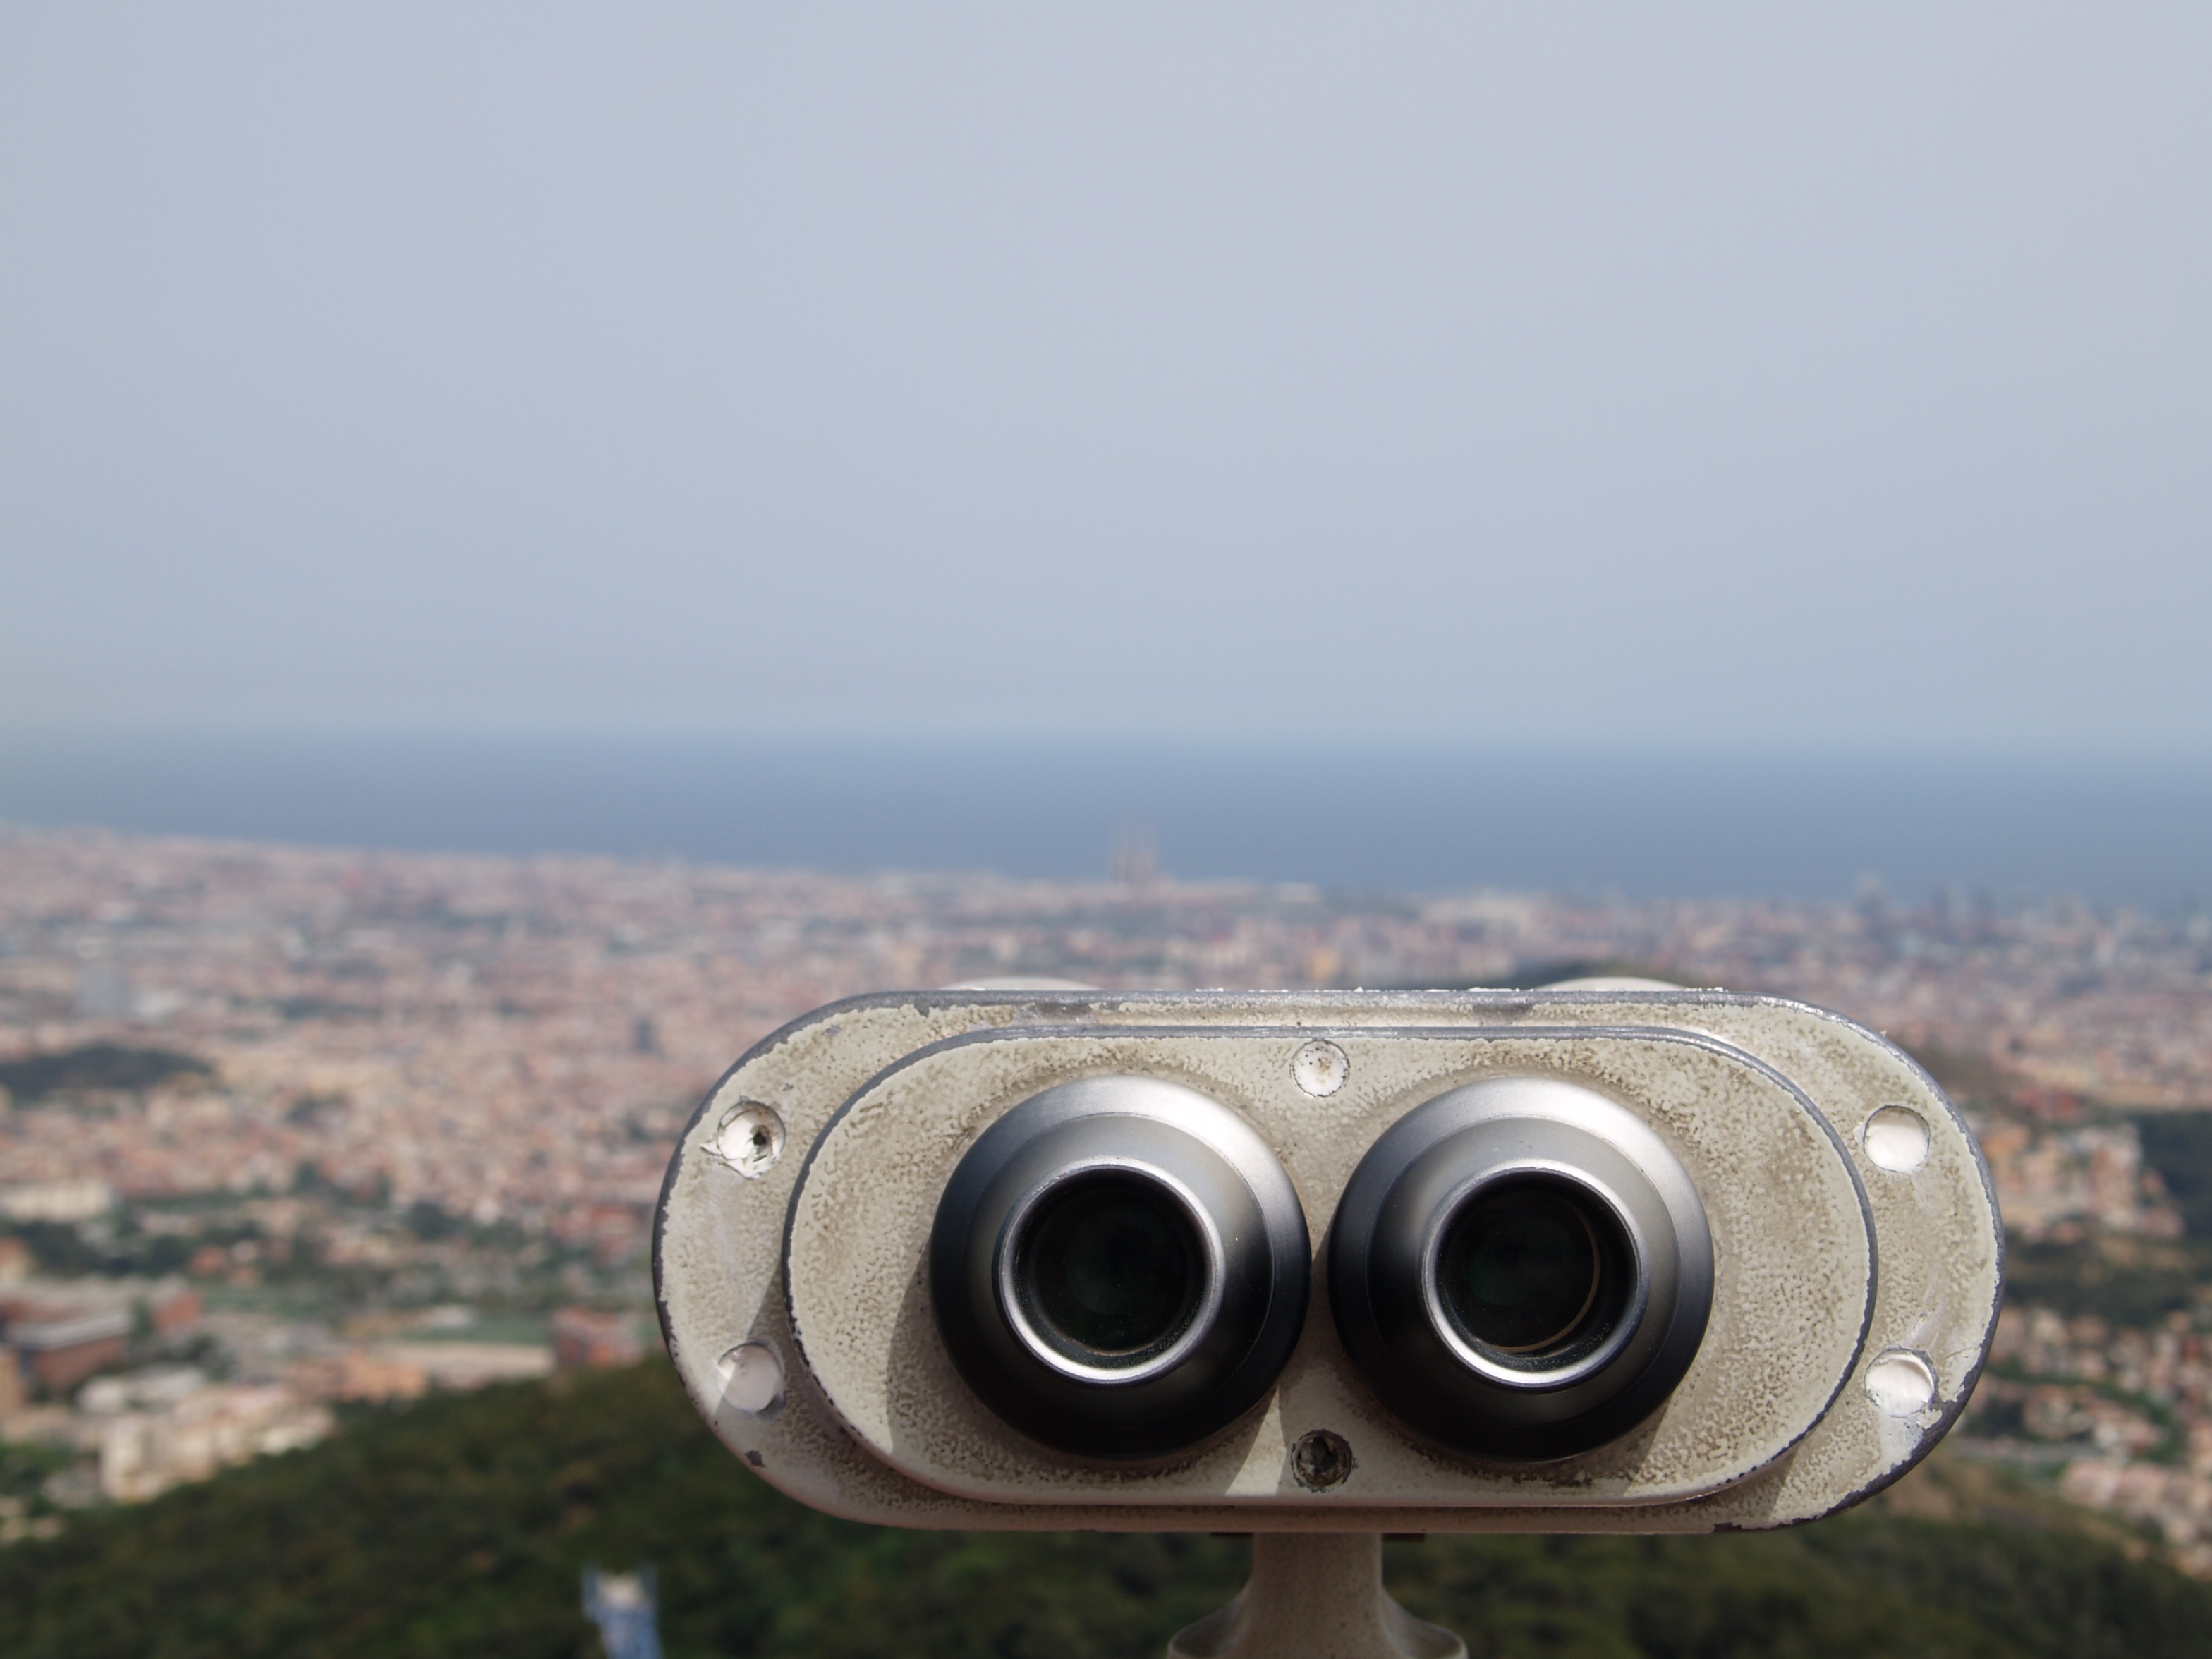
architecture, sky, street, town, city, cityscape, europe, telescope, mediterranean, sightseeing, blue, tourism, barcelona, spain, european, spanish, touristic